Schneider's Opera House

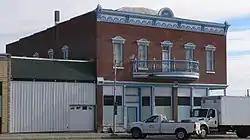
The building in 2011

The Schneider Opera House is a historic building in Snyder, Nebraska. It was built as a two-part commercial block building in 1900 on land formerly owned by Conrad Schneider, Snyder's founder. According to the National Register of Historic Places form, "This opera house is significant in the area of social history because it gave Snyder a neutral, nonaffiliated location for political meetings, church bazaars, community parties, high school graduation, and box socials. [...] In the days before radio, television, and sound movies, activities at the opera house were anticipated for days or weeks' ahead of time." The building has been listed on the National Register of Historic Places since September 28, 1988.